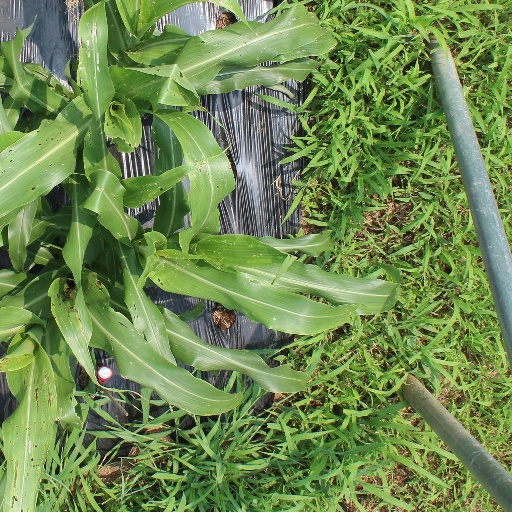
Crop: sorghum